Black Noise (book)

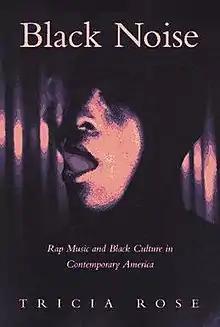

Black Noise: Rap Music and Black Culture in Contemporary America is a 1994 book by Tricia Rose. It was released in hardback on April 29, 1994 through Wesleyan University Press.